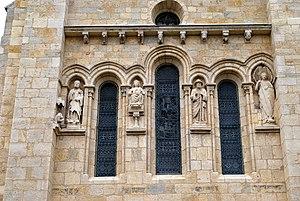
La Sauve église Saint-Pierre
L'église Saint-Pierre est une église catholique située sur la commune de La Sauve, dans le département de la Gironde, en France.